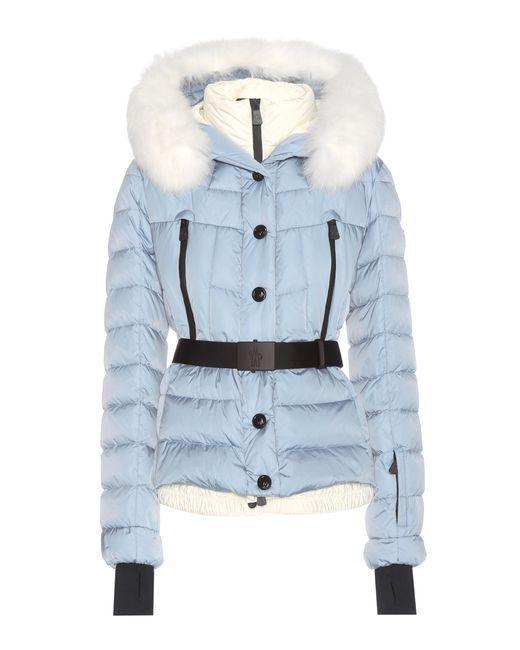
Hellblauer Wintermantel mit Kapuze für Damen